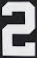
Number: 2